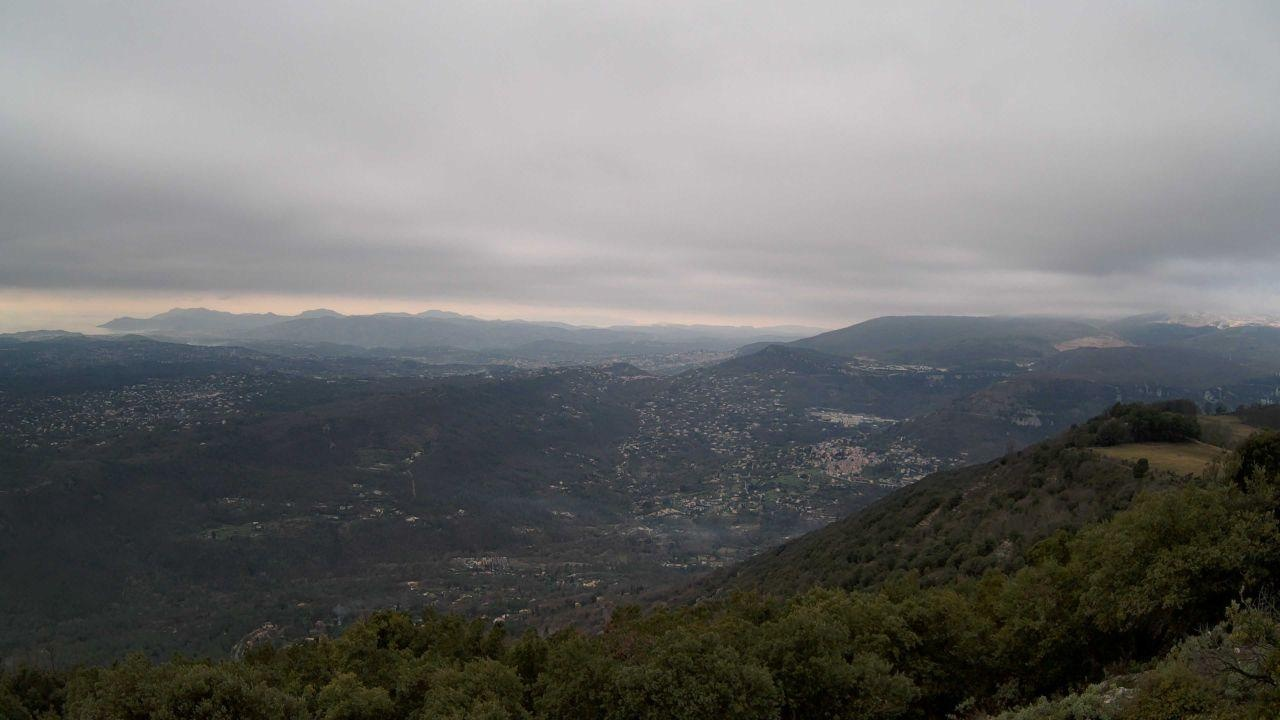
Fire: no
Smoke: yes